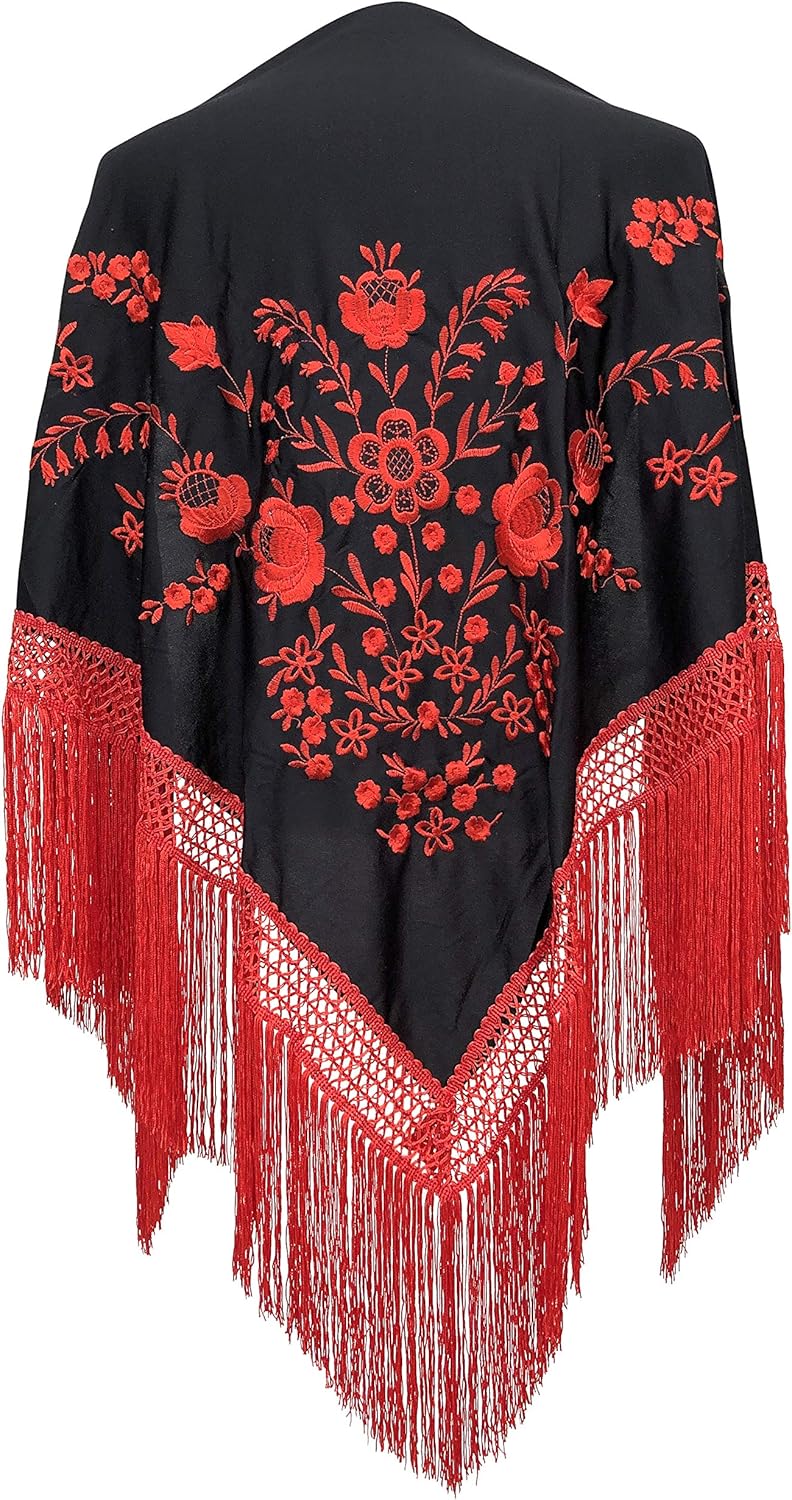
La Senorita Spanish Flamenco Dance Shawl black red Flowers and Fringes Large
Category: AMAZON FASHION
La Senorita Spanish Flamenco Dance Shawl black red Flowers and Fringes Large
Features: La Senorita Spanish Flamenco Dance Shawl black red Flowers and Fringes Large | One size large, 75 x 35 inch | Nice to combine with our Spanish Flamenco shoes and Dresses! Take a look at all our products on Amazon